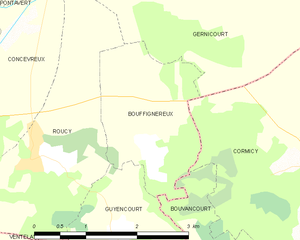
Bouffignereux est une commune française située dans le département de l'Aisne, en région Hauts-de-France.